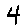
Label: 4